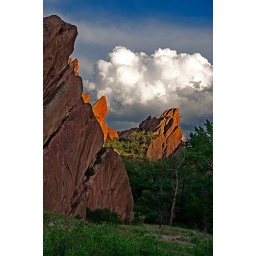
storm over red rock